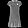
Label: Dress